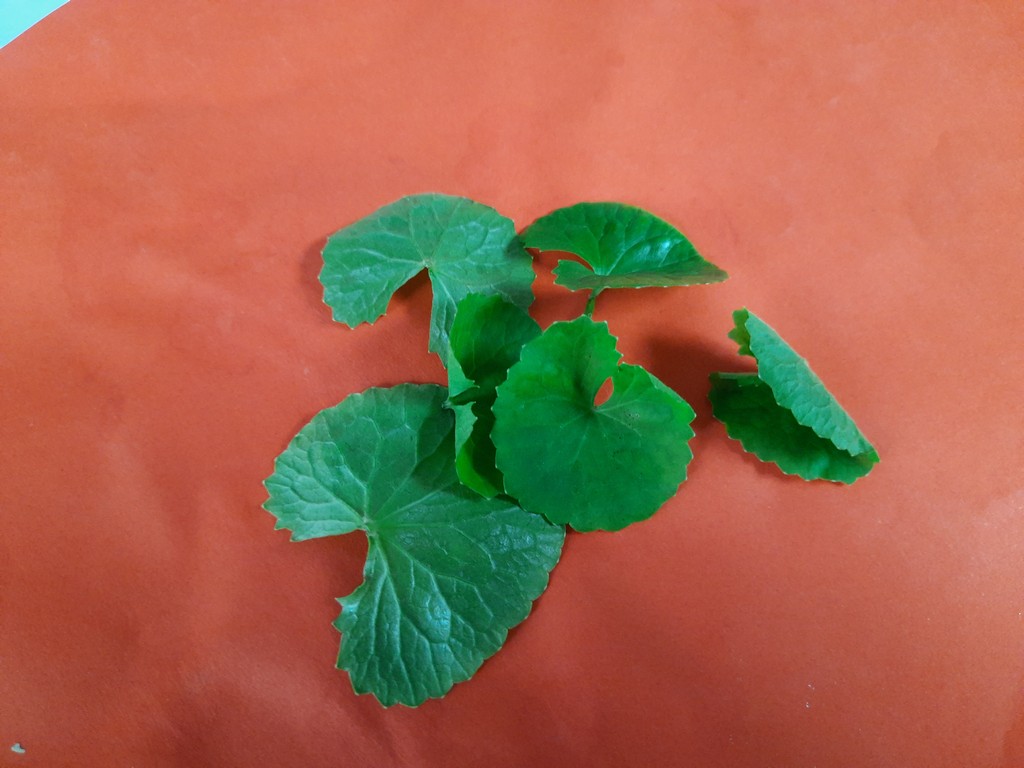
Label: Healthy